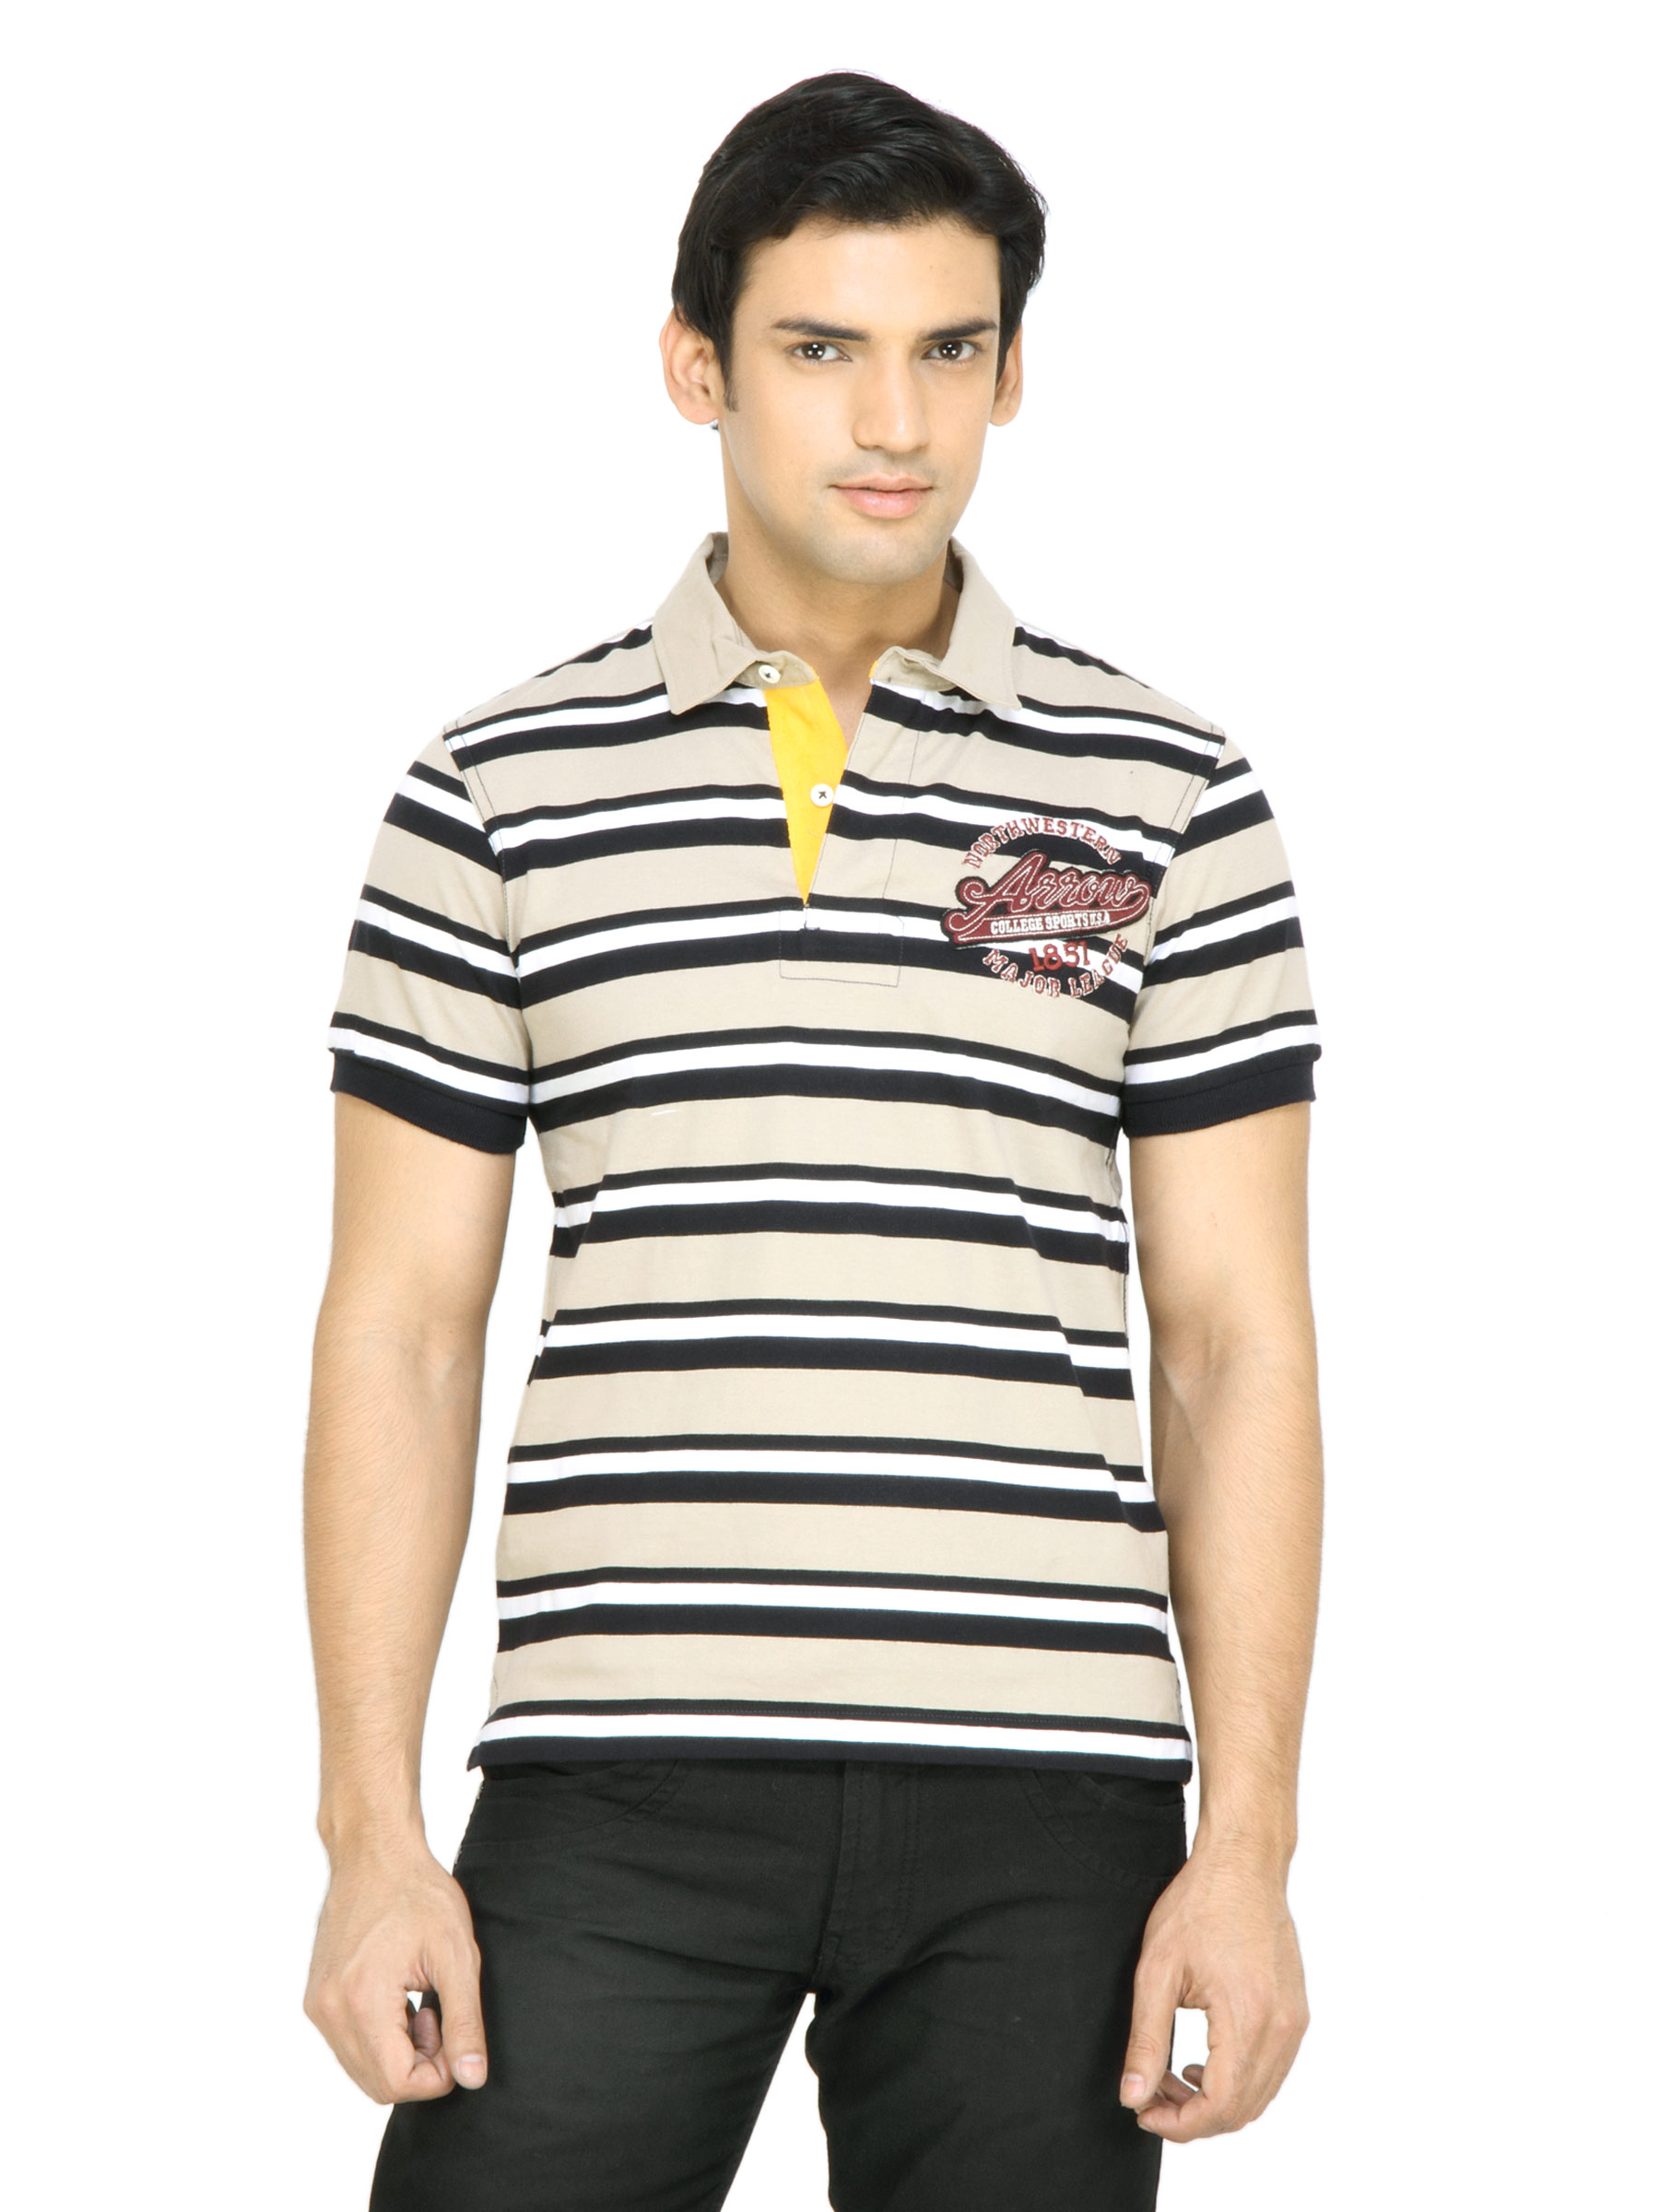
Arrow Sport Men Beige Striped Polo T-shirt
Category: Apparel / Topwear / Tshirts
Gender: Men
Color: Beige
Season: Fall 2011
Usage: Casual